Chris Gunter

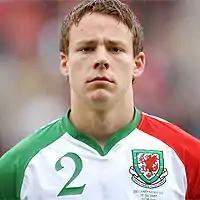
Gunter lining up for Wales in 2007

Gunter received his first call up to the senior international side at the age of seventeen for a friendly match against New Zealand at the end of his first season of professional football, describing himself as being "absolutely staggered". He made his debut for Wales in the match on 26 May 2007 at the Racecourse Ground, Wrexham, featuring for the first half of a 2–2 draw. He was ever present at right back during 2010 World Cup qualifying and was the only player in the squad to have played in all ten matches.